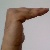
The image shows a hand gesture representing a space in Indian Sign Language.